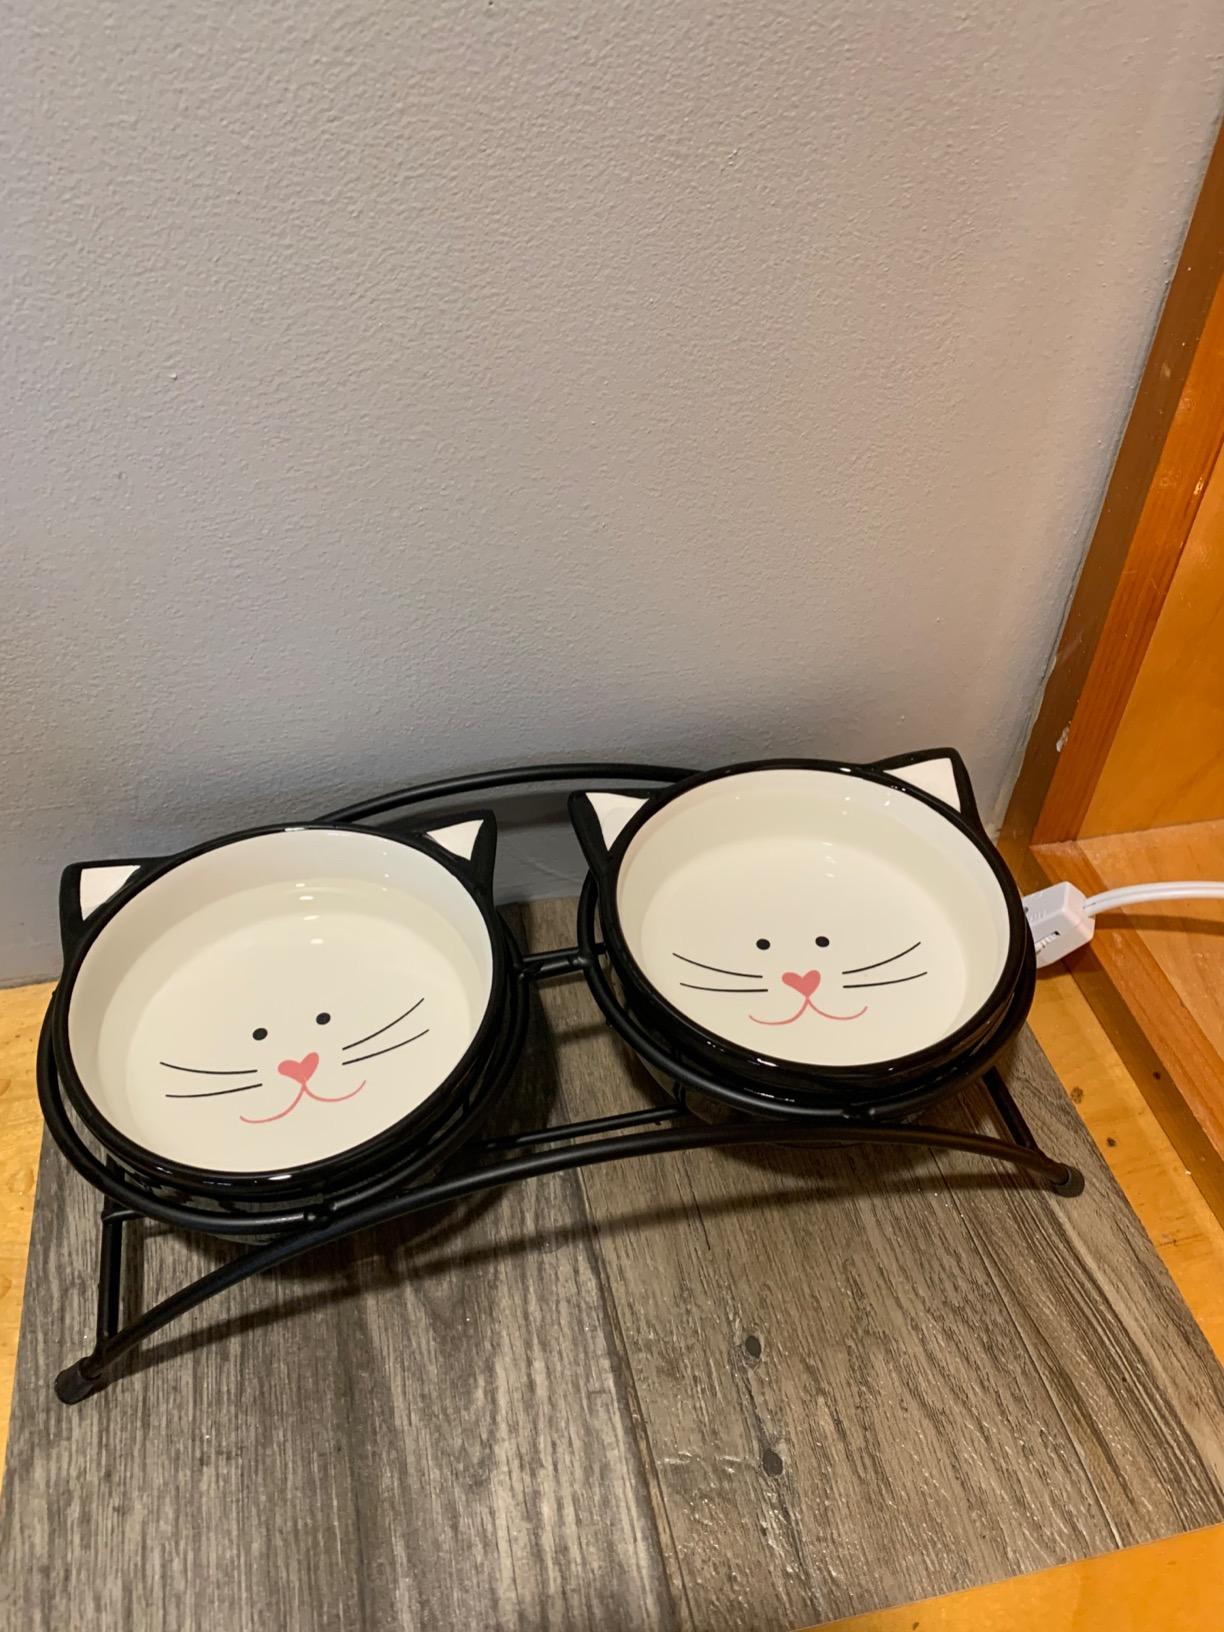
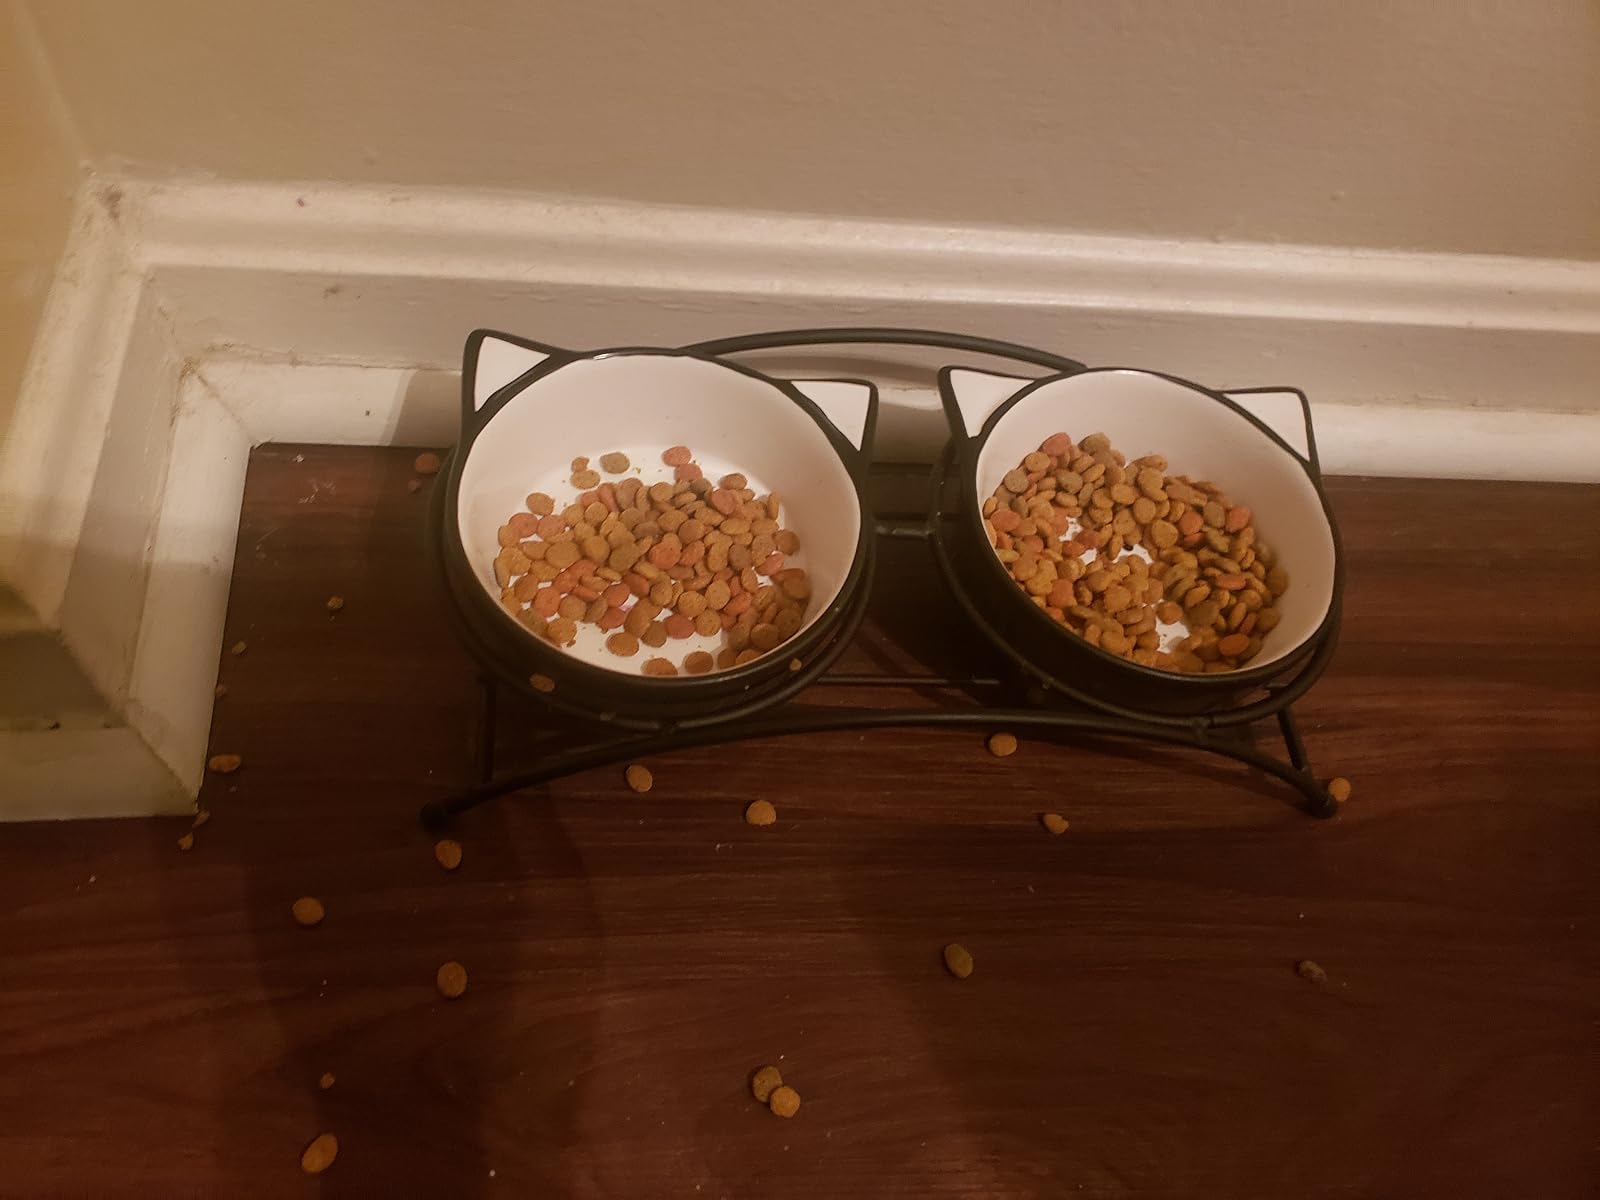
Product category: items_bowl
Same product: yes